Castle Acre Castle and town walls

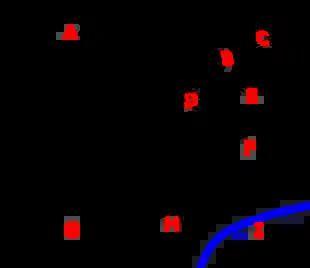
Plan of the castle and town defences: A – bailey gate; B – inner bailey and site of keep; C – barbican; D – castle west gate to town; E – castle east gate to barbican; F – outer bailey and site of former buildings; G – town earthwork ramparts; H – site of town's south gate; I – River Nar

Castle Acre Castle comprises three main earthworks: a motte and inner bailey to the north, an outer bailey to the south, and a barbican to the north-east. The medieval settlement of Castle Acre was linked to the western edge of the castle, and enclosed by its own circuit of earthwork defences and walls. Historic England consider the castle's huge defensive earthworks to be "among the finest surviving in England"